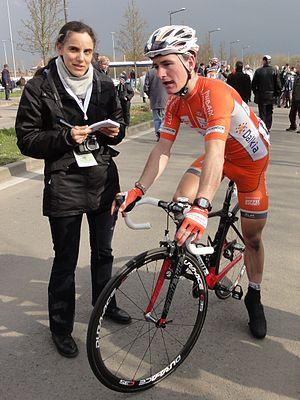
Reportage photographique réalisé le mardi 11 avril 2013 durant l'édition 2013 du Grand Prix de Denain à Denain, Nord, Nord-Pas-de-Calais, France. Depicted person: Rudy Kowalski
La 54ᵉ édition du Grand Prix de Denain a eu lieu le jeudi 11 avril 2013. Il s'agit de la sixième épreuve de la Coupe de France de cyclisme sur route 2013.